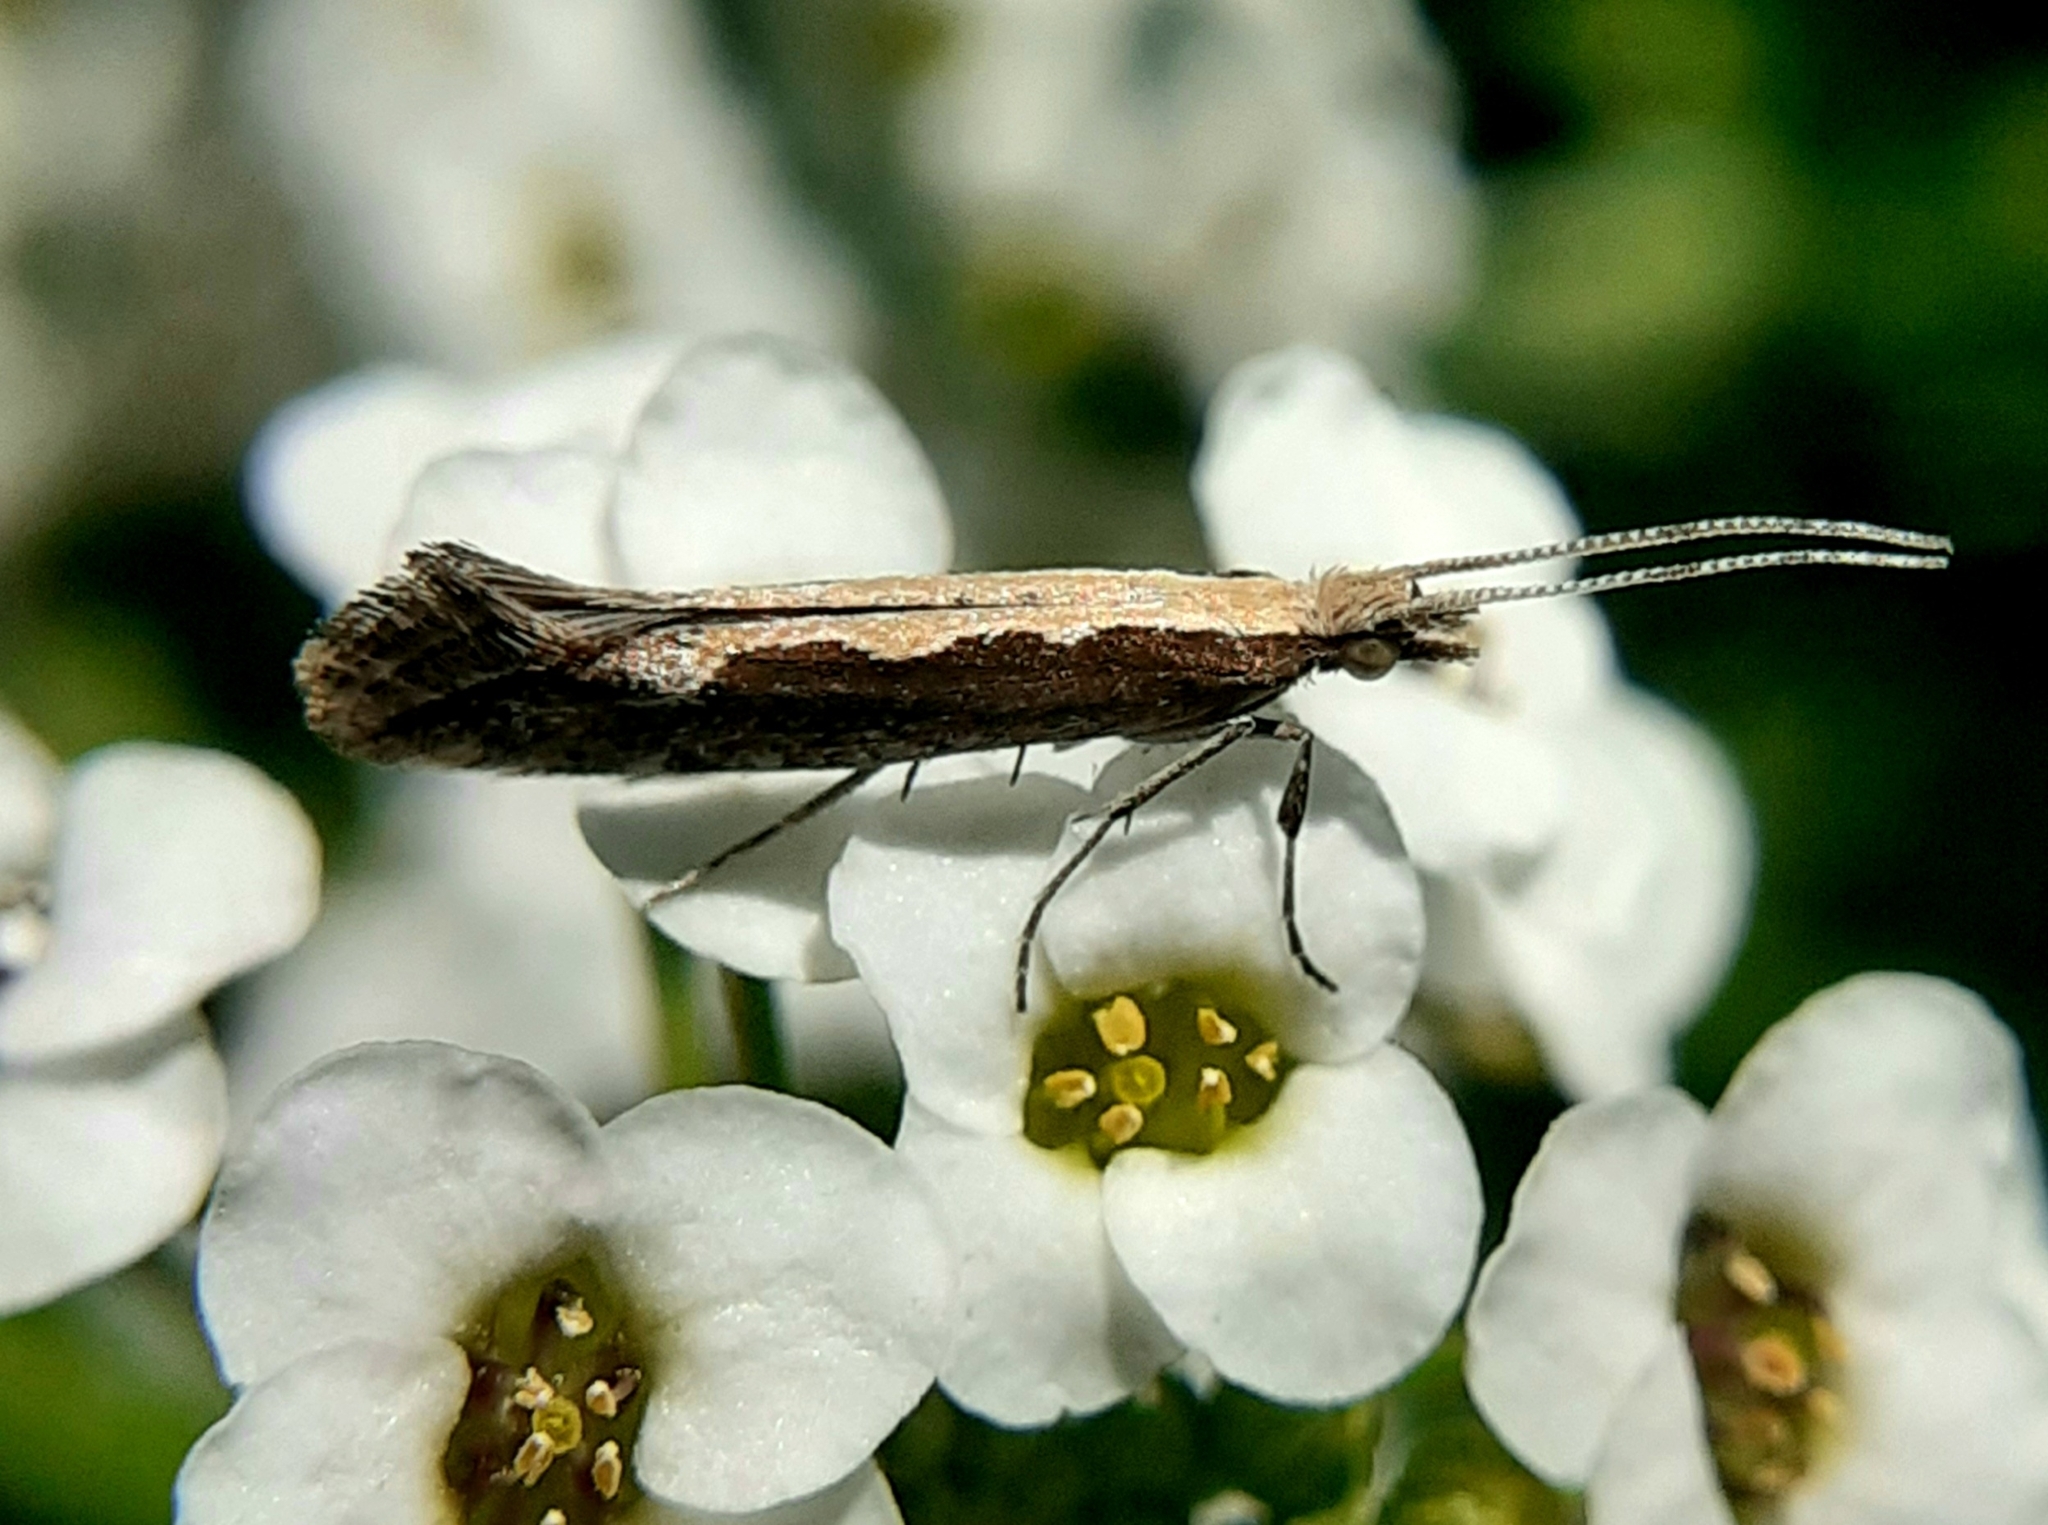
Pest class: diamondback_moth